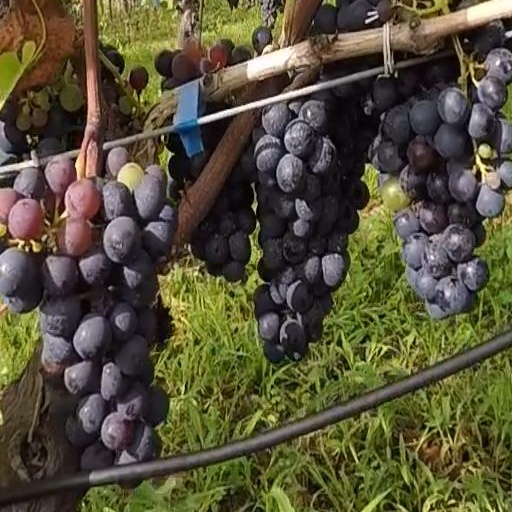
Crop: grape